Lauren Perkins

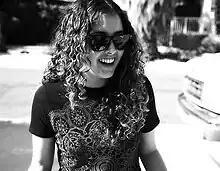
Perkins in 2008

Lauren Grace Perkins (born December 27, 1988) is a professional skateboarder and model from Los Angeles, California.